Environmental impacts of animal agriculture

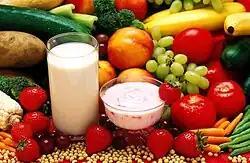
An insight to a vegetarian diet

Grazing can have positive or negative effects on rangeland health, depending on management quality, and grazing can have different effects on different soils and different plant communities. Grazing can sometimes reduce, and other times increase, biodiversity of grassland ecosystems. In beef production, cattle ranching helps preserve and improve the natural environment by maintaining habitats that are well suited for grazing animals. Lightly grazed grasslands also tend to have higher biodiversity than overgrazed or non-grazed grasslands.